Herbert Sutcliffe

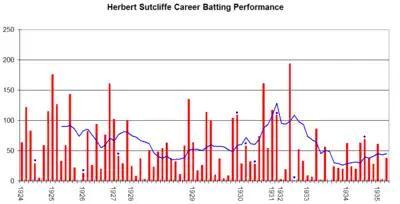
Herbert Sutcliffe's Test career performance graph. The red bars indicate Sutcliffe's Test match innings, while the blue line shows the average of his ten most recent innings at that point. The blue dots indicate innings in which he finished not-out.

Sutcliffe's greatest qualities as an opening batsman were perhaps his even temperament and his penchant for big occasions. It is significant that his Test batting average was substantially better than his overall first-class one. He is especially remembered for his partnerships with Hobbs for England and with Holmes for Yorkshire. One of the main factors in these partnerships was mutual understanding, especially when it came to their judgment of singles, and Sutcliffe was involved in relatively few run outs when batting with either Hobbs or Holmes.